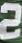
Number: 2